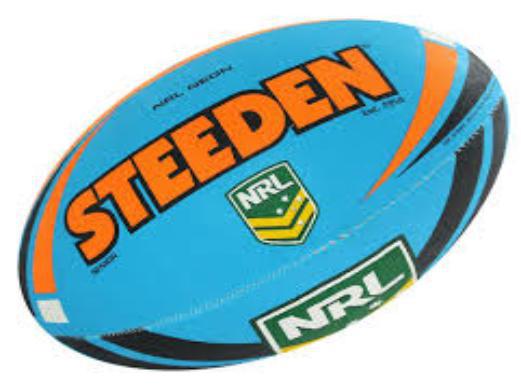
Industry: Sports